Lake Braddock Secondary School

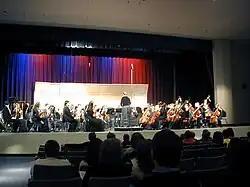
Symphony Orchestra performing at District IX Festival, on March 18, 2006 at Centreville High School

Eight ensembles comprise the Lake Braddock Orchestra program. The middle school groups are Primo Orchestra, Concert Orchestra, String Ensemble, Chamber Orchestra, and the high school groups are Sinfonietta Orchestra, Concert Orchestra, Intermezzo, String Ensemble, and Symphony Orchestra. The current orchestra directors are Austin Isaac and Clayton Allen.